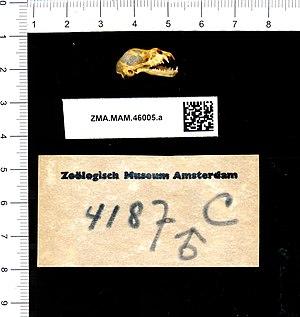
Le Rhinolophe euryale est une espèce de chauve-souris fer à cheval de la famille des Rhinolophidae.